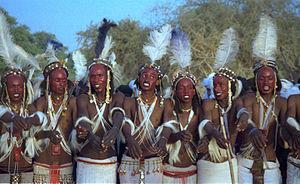
La culture du Niger, vaste pays enclavé d'Afrique de l'Ouest, désigne d'abord les pratiques culturelles observables de ses 20 000 000 d'habitants.